Bitter Virgin

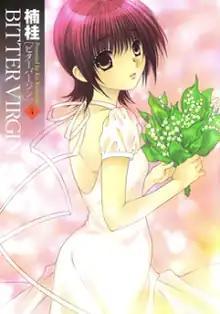
Cover of the fourth volume of "Bitter Virgin" as published by Square Enix

is a "seinen" manga presented by Kei Kusunoki and serialized in "Young Gangan". Prior to producing this manga, Kusunoki had stopped writing for a period in order to cope with a miscarriage.